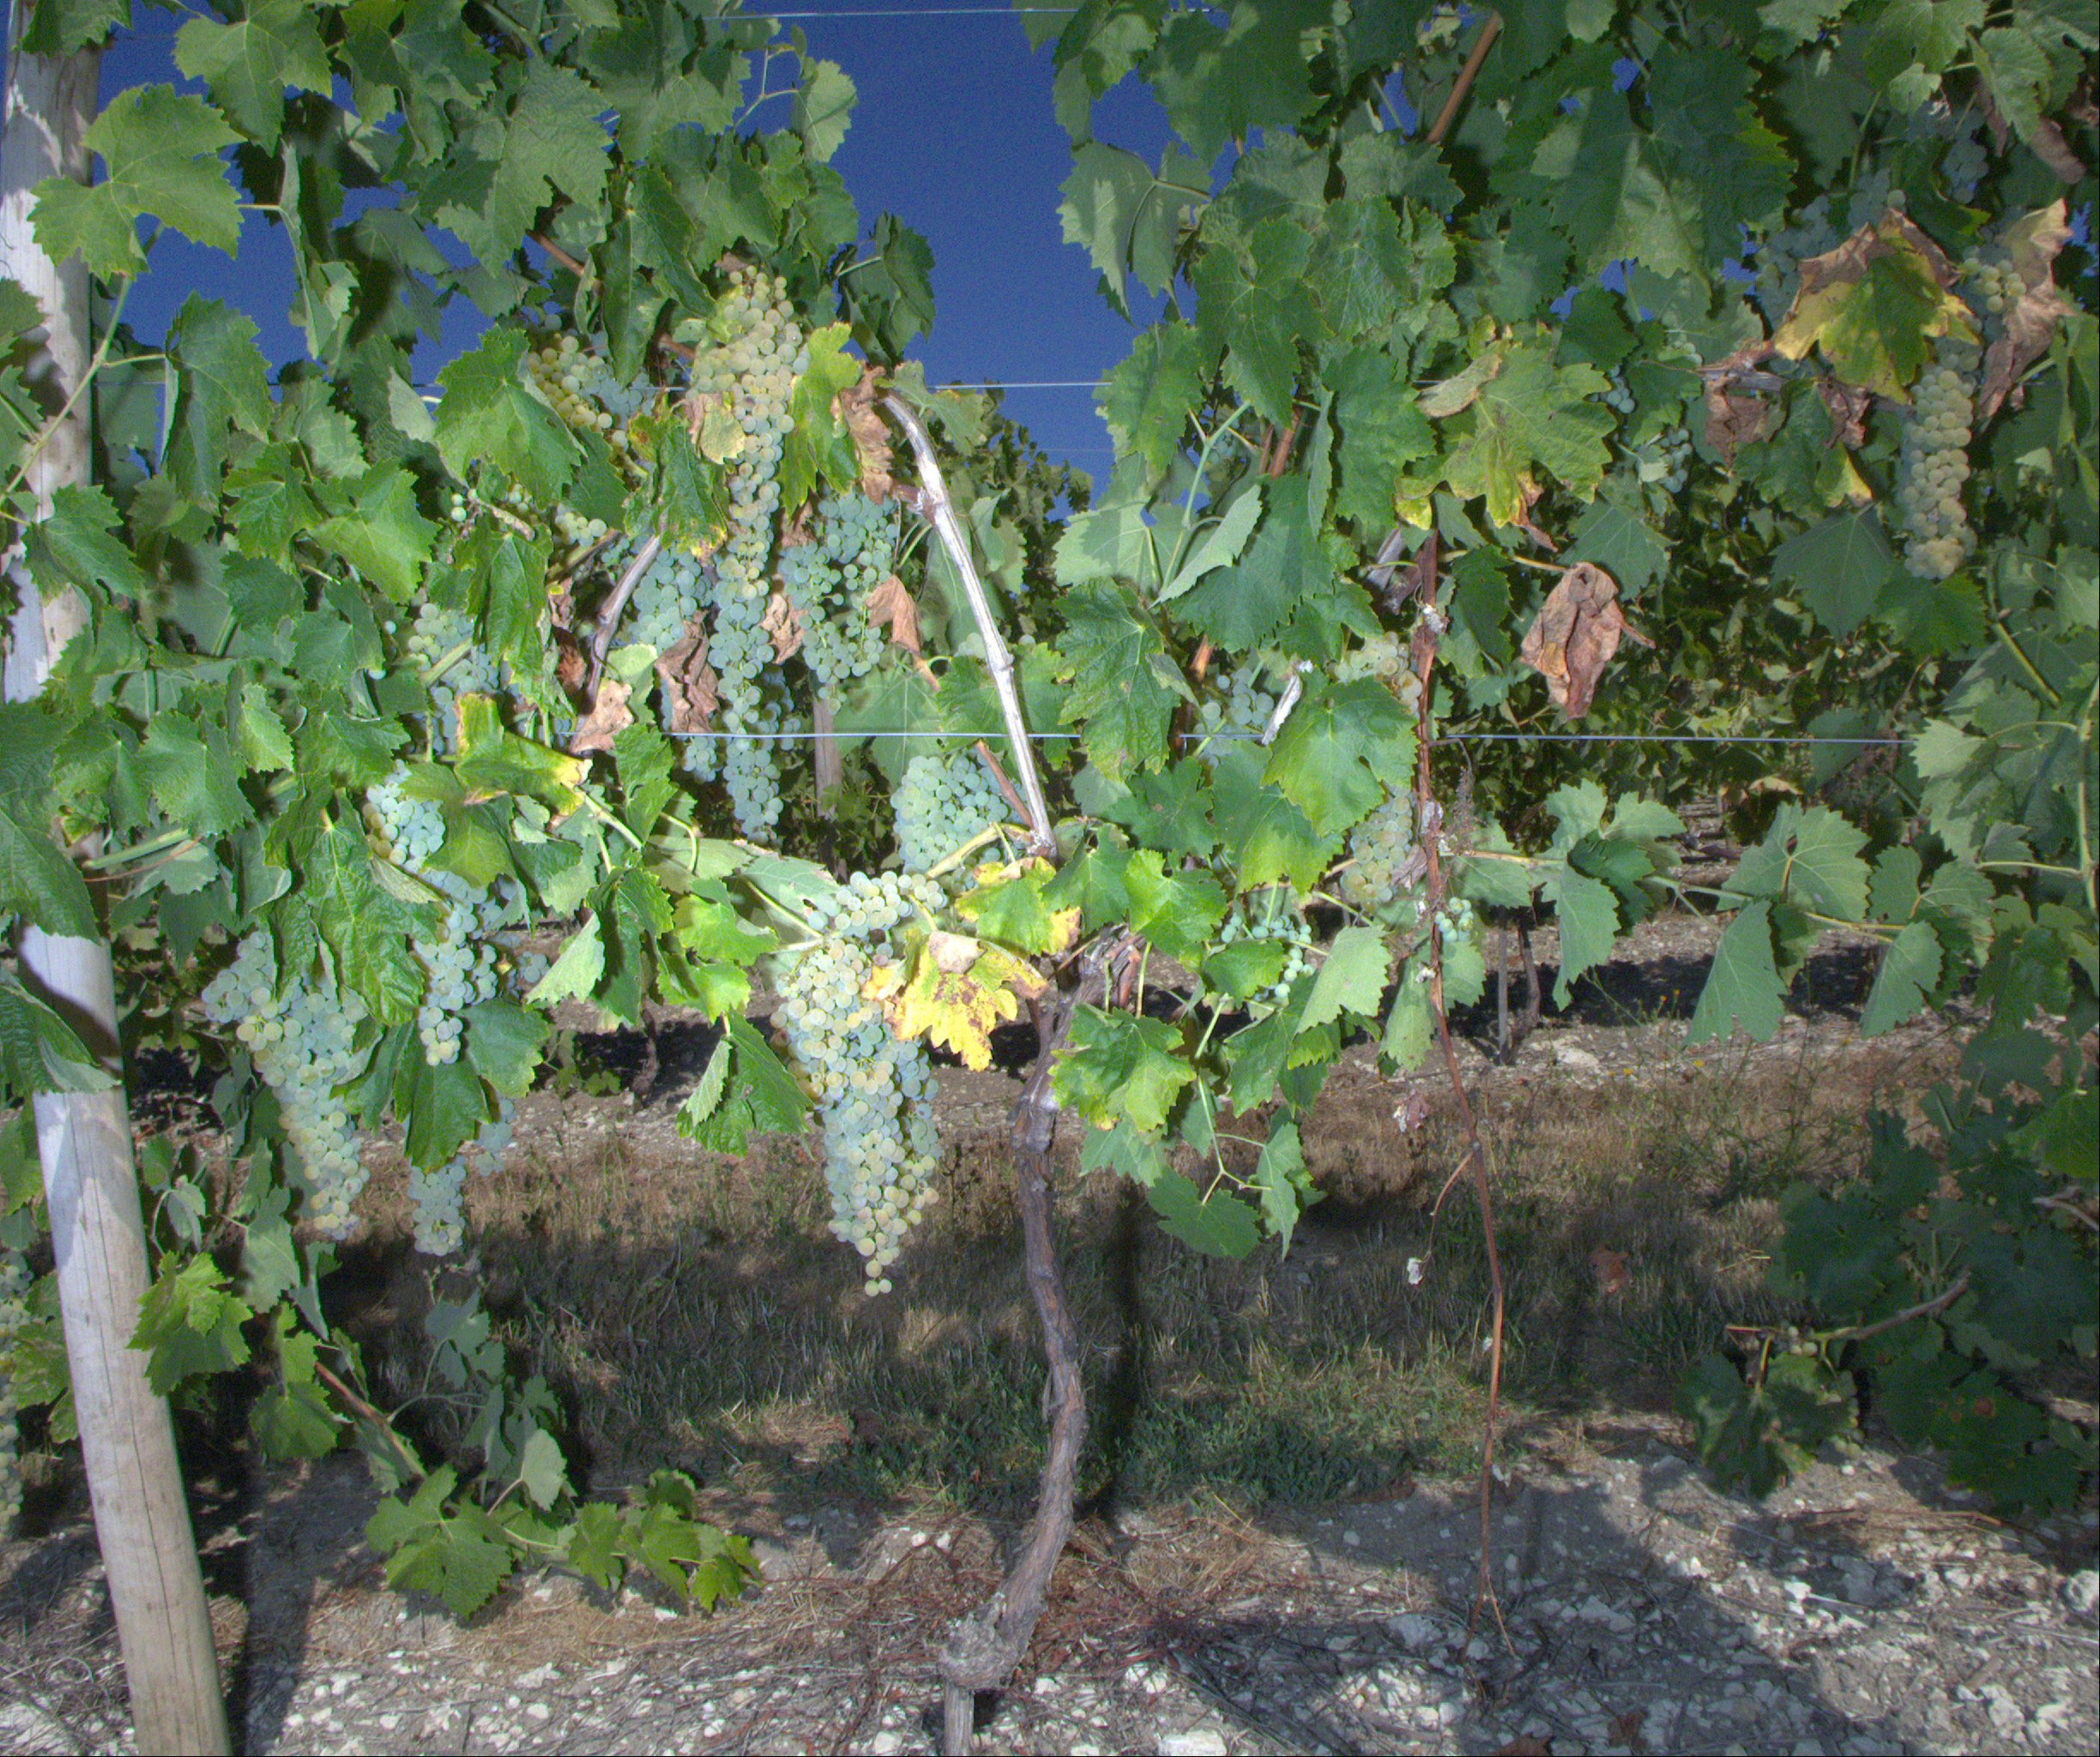
Grape variety: ugni-blanc
Disease: confounding disease (conf)